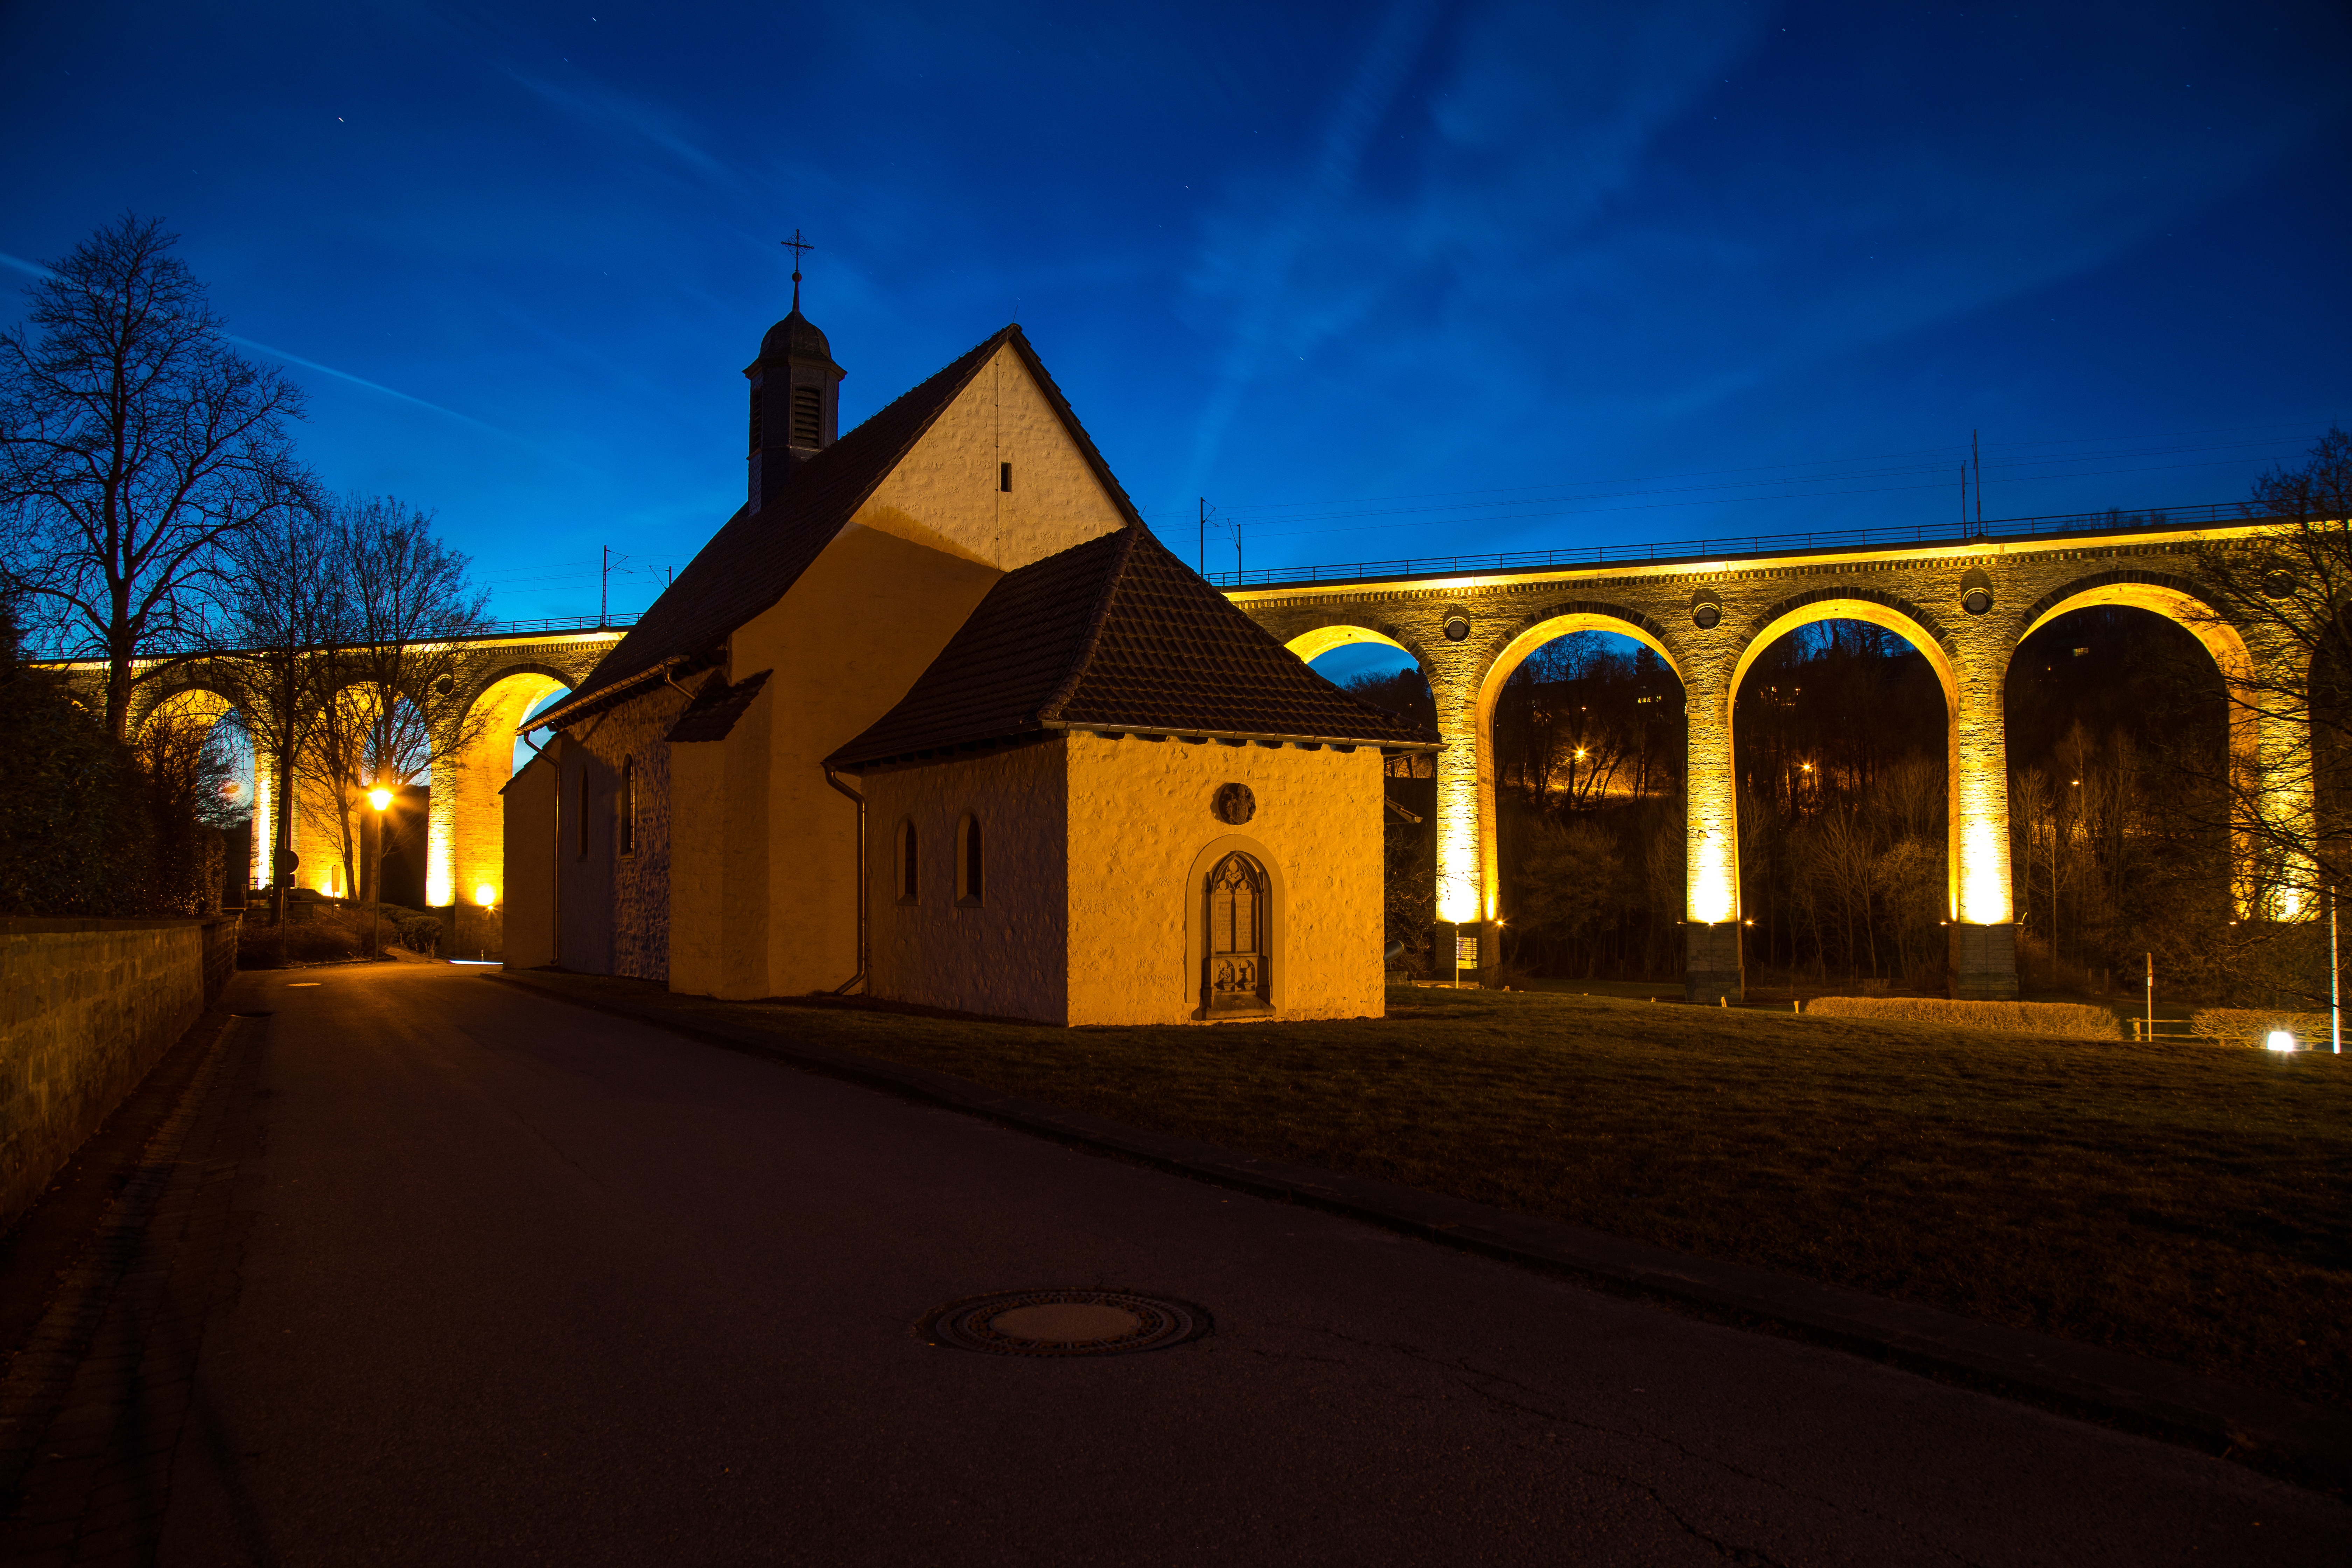
light, architecture, railway, sunset, night, house, sunlight, morning, dusk, evening, landmark, darkness, church, lighting, place of worship, altenbeken